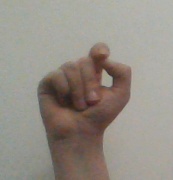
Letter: fa